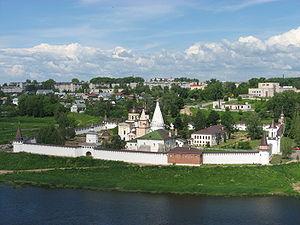
Staritsa est une ville de l'oblast de Tver, en Russie, et le centre administratif du raïon de Staritsa. Sa population s'élevait à 8 265 habitants en 2014.